They Meet Again

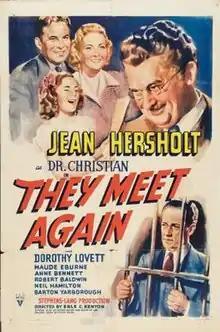

They Meet Again is a 1941 American drama film directed by Erle C. Kenton and starring Jean Hersholt, Dorothy Lovett, and Robert Baldwin. It is one of the series of six Dr. Christian films released by RKO Pictures.